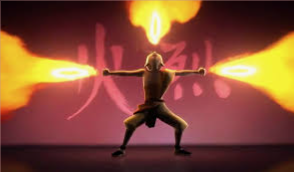
Portrait style: Cartoon Portrait